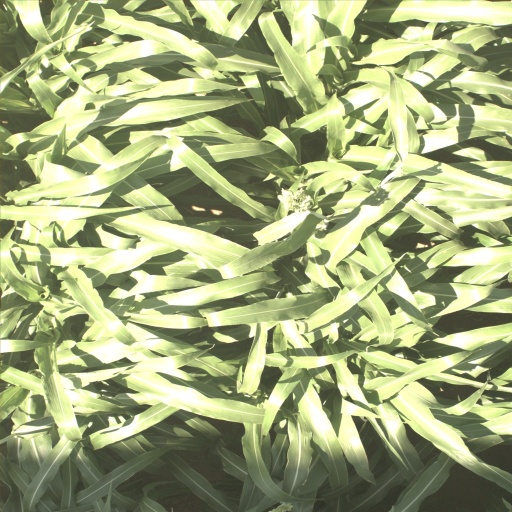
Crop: sorghum